Ikeba Station

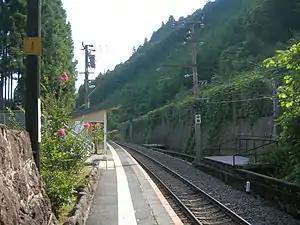
Ikeba Station in August 2008

is a railway station in the city of Shinshiro, Aichi Prefecture, Japan, operated by Central Japan Railway Company (JR Tōkai).